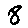
Label: 8